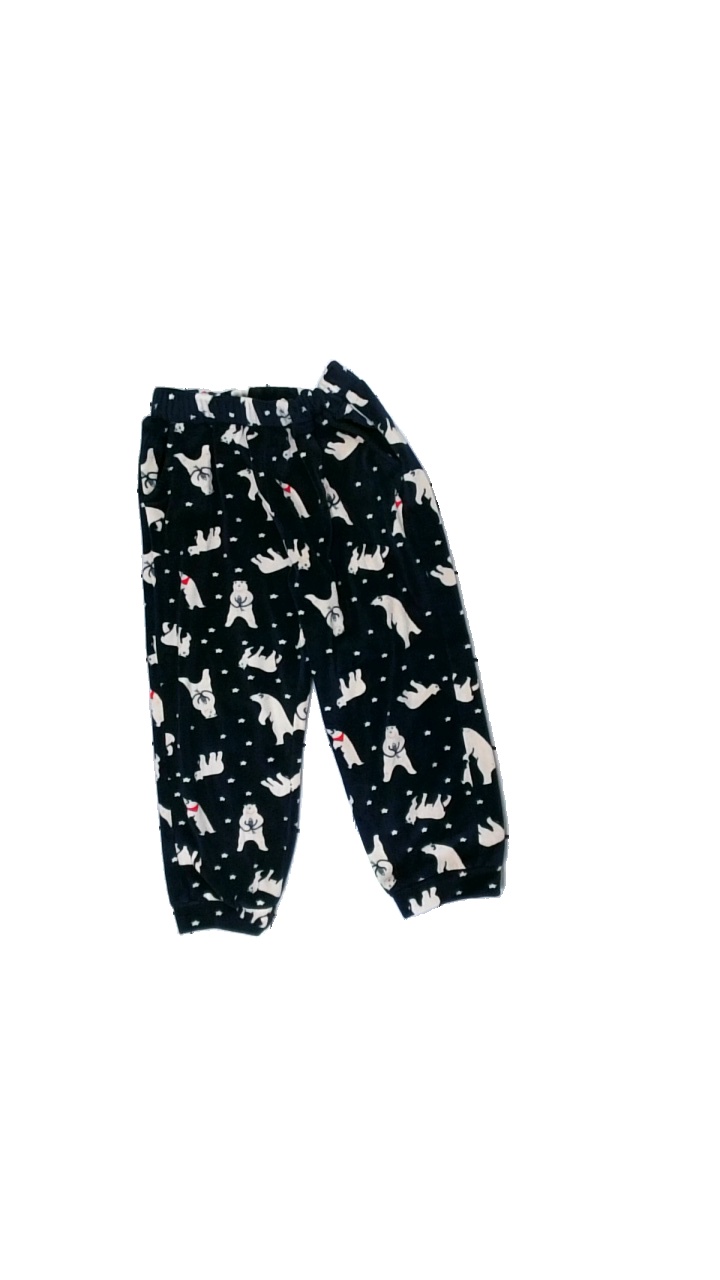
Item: Pajamas (Children)
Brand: Missing
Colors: Blue, White, Red
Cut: Loose
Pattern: Other
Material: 100% polyester
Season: All
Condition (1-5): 2
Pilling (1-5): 4
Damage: waistband twisted
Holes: Minor
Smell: Minor
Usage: Export
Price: <50